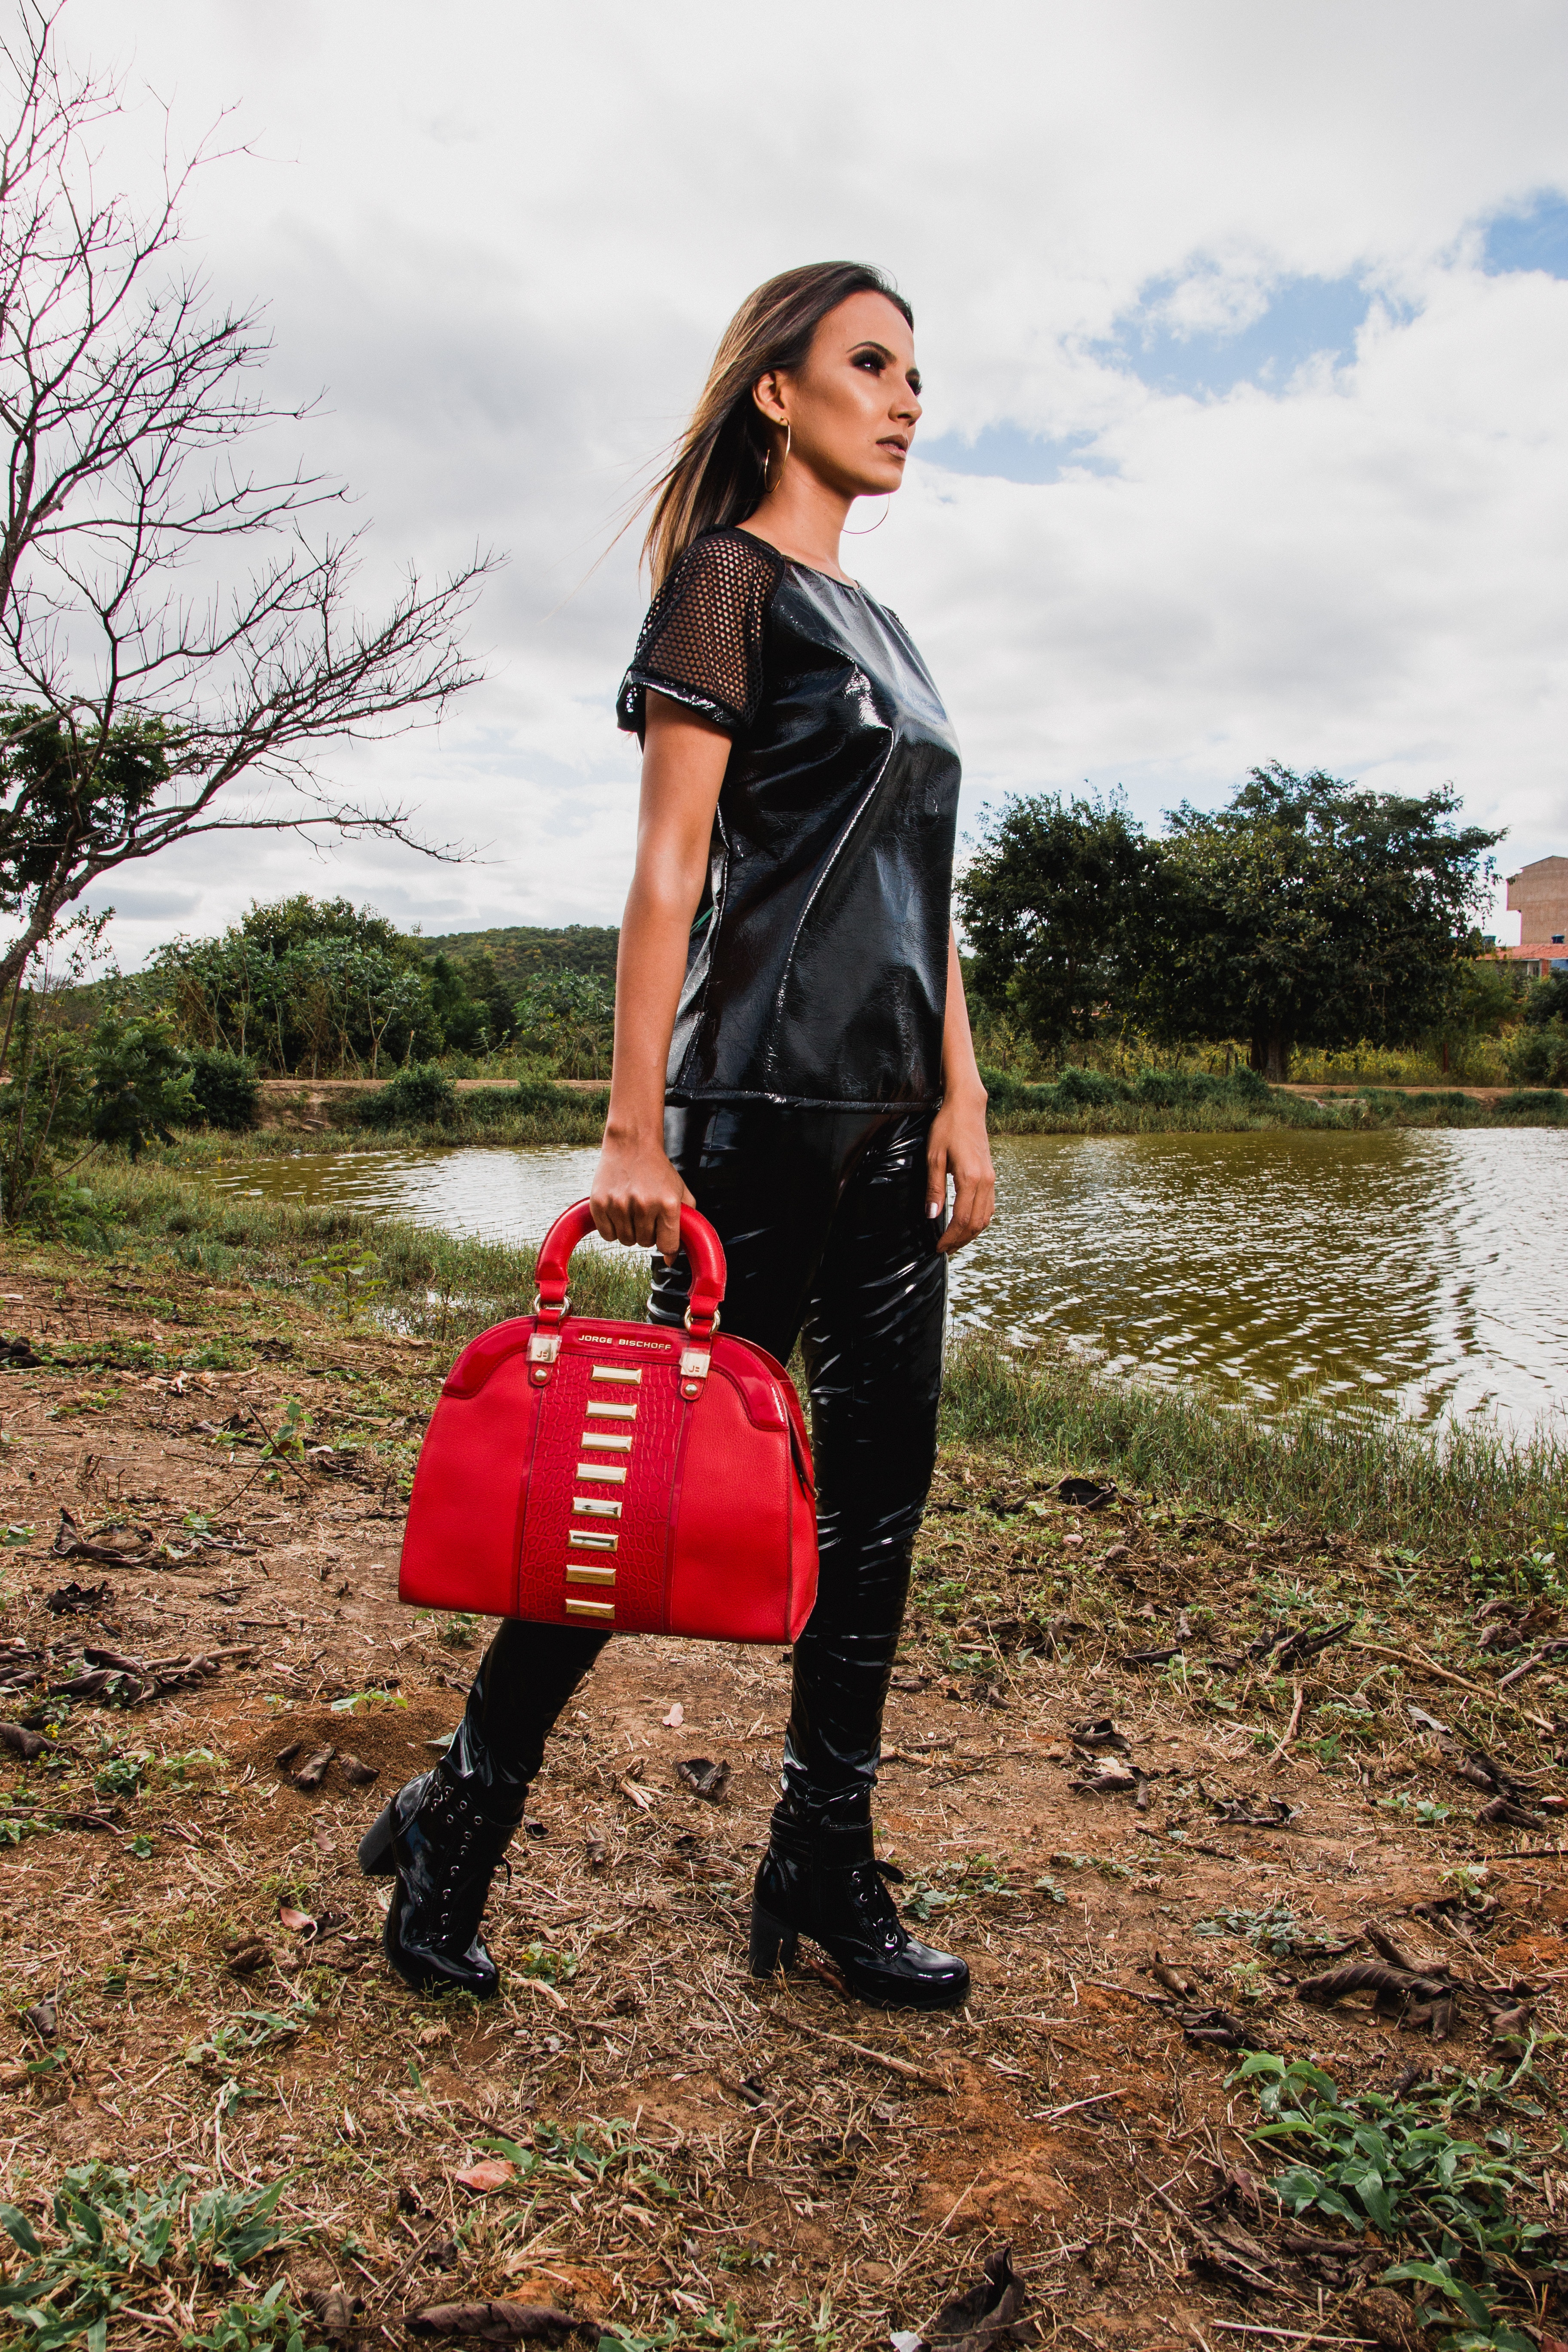
clothing, red, footwear, fashion, beauty, shoulder, leather, street fashion, dress, leggings, joint, photography, outerwear, boot, photo shoot, waist, jacket, shoe, tartan, fashion accessory, model, tights, knee, brown hair, riding boot, latex, style, t shirt, bag, jeans, trousers, satchel